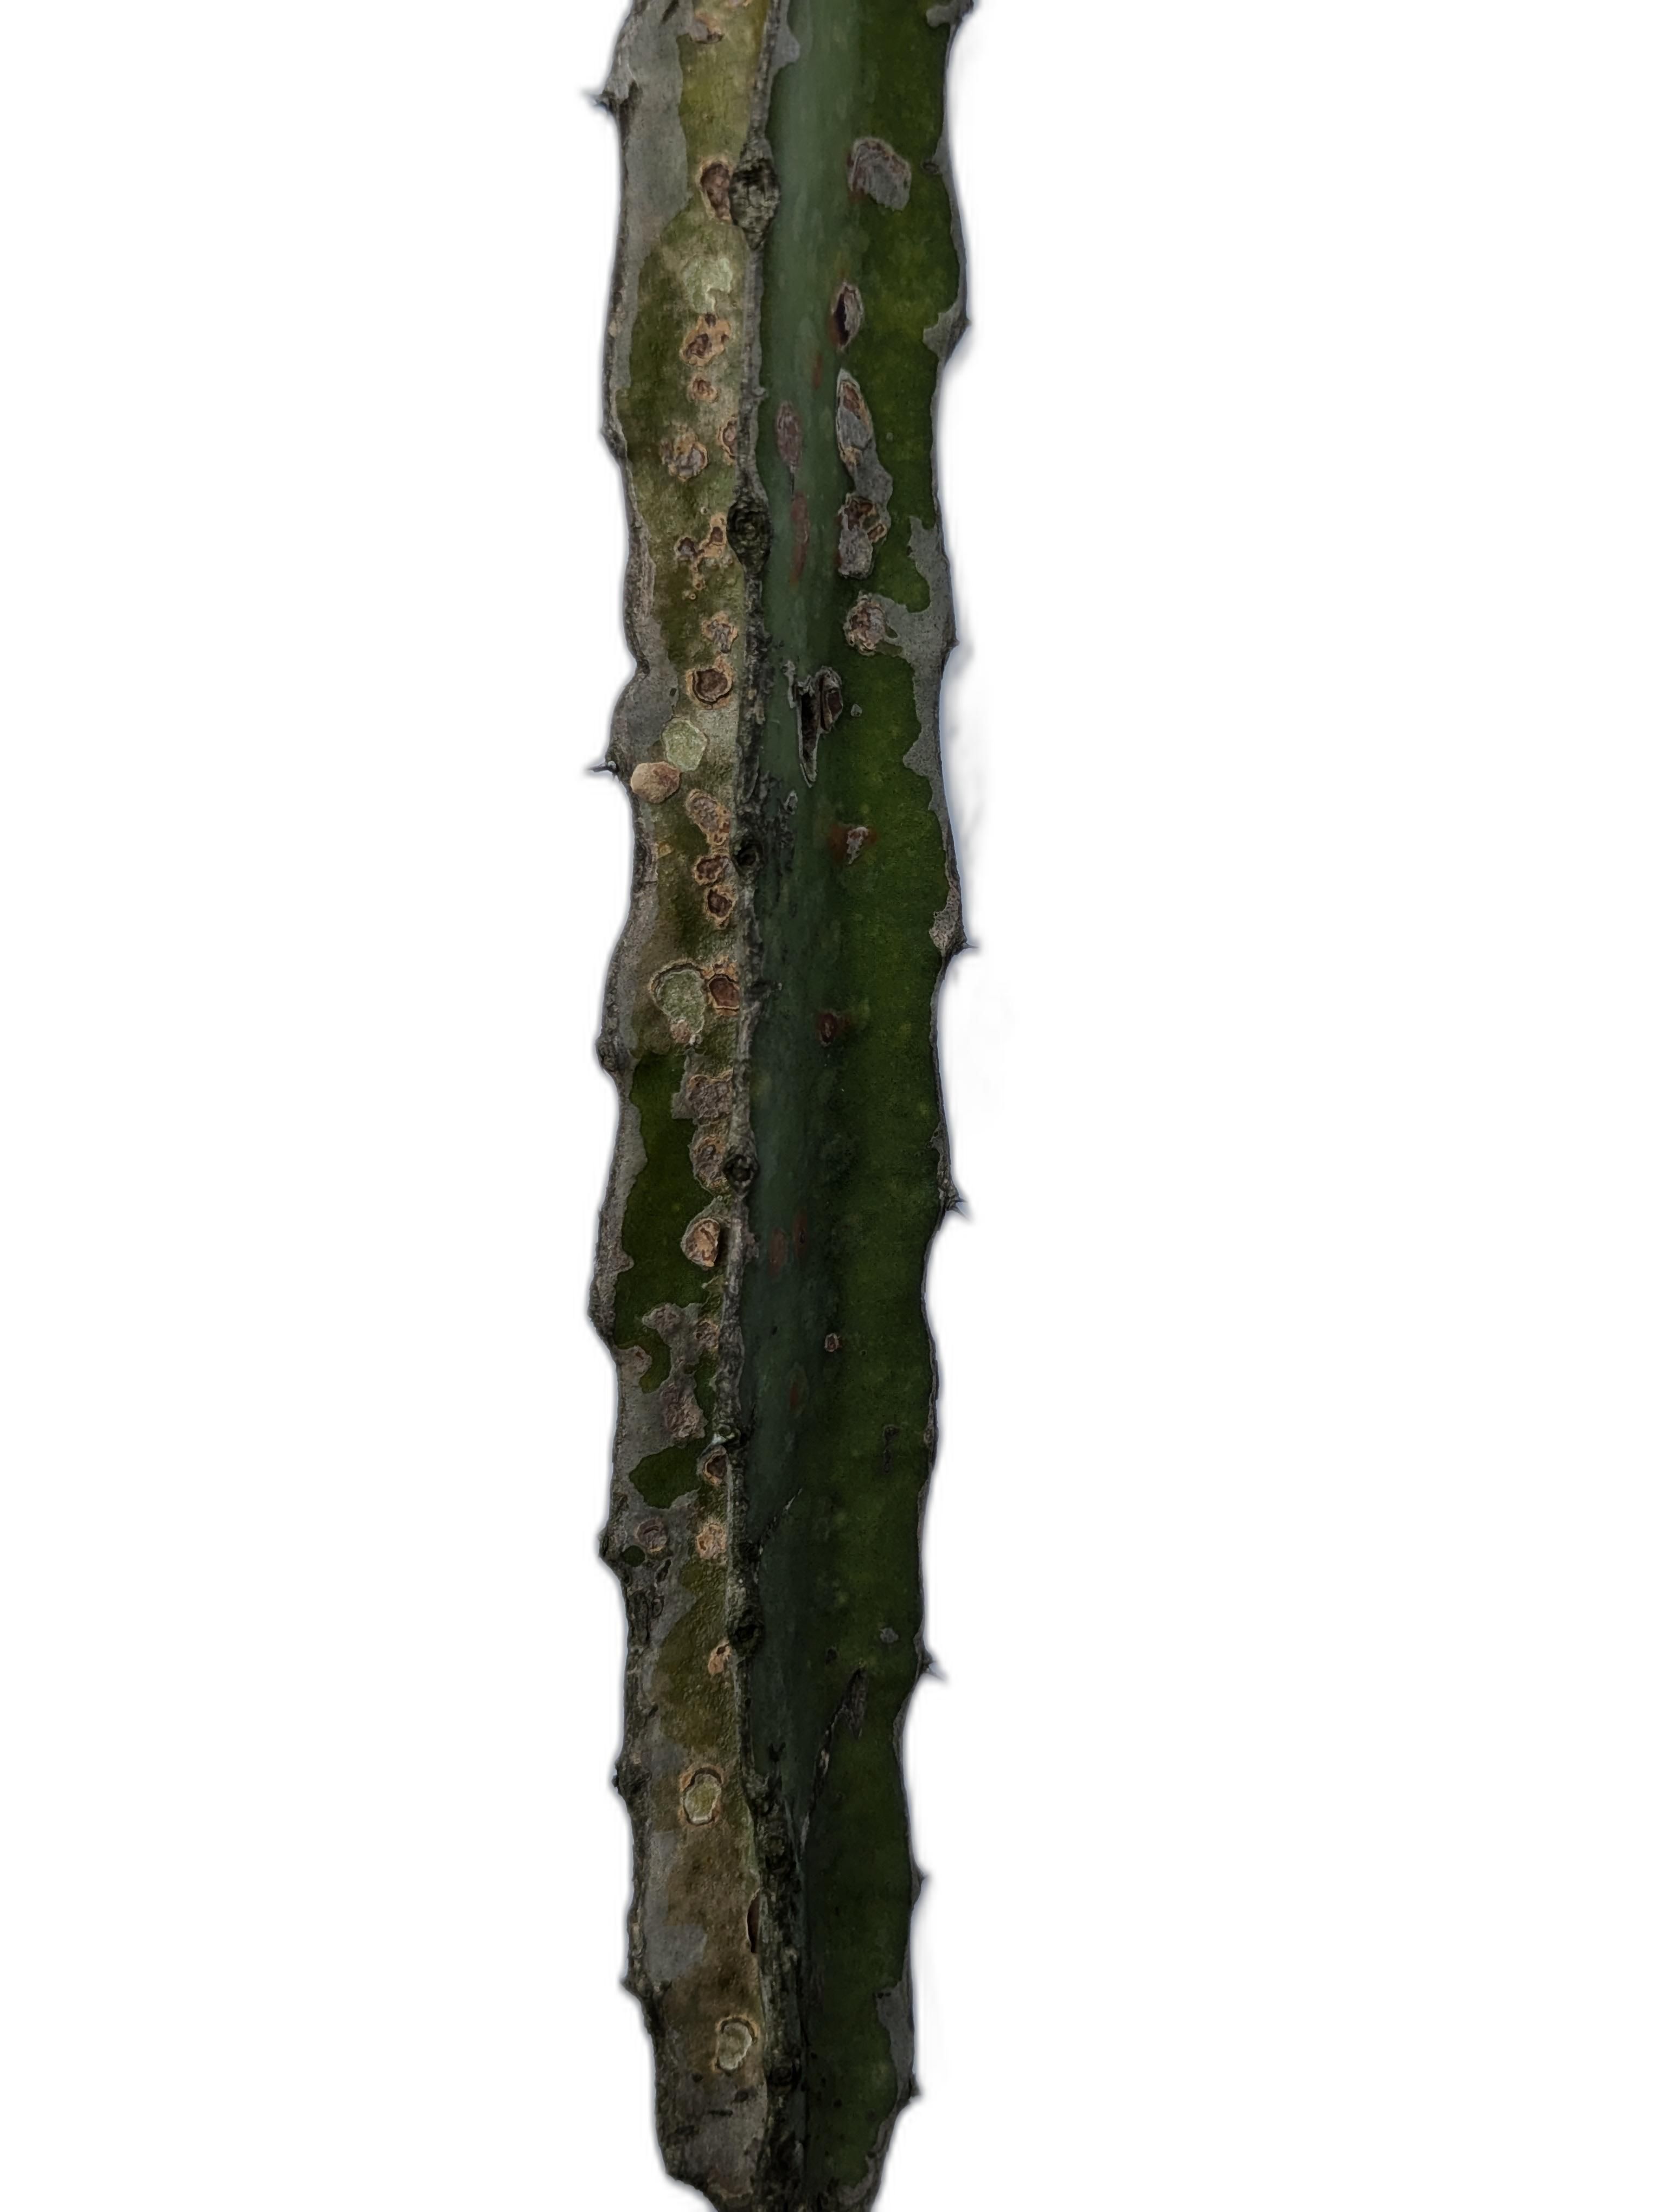
Label: Bad leaf